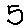
Label: 5